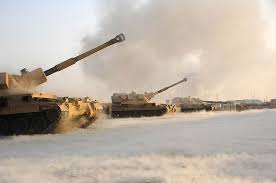
Label: Self Propelled Artillery